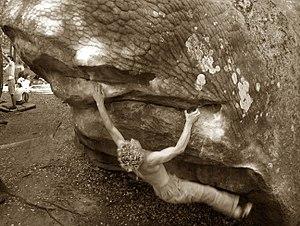
L'entrainement c'est important